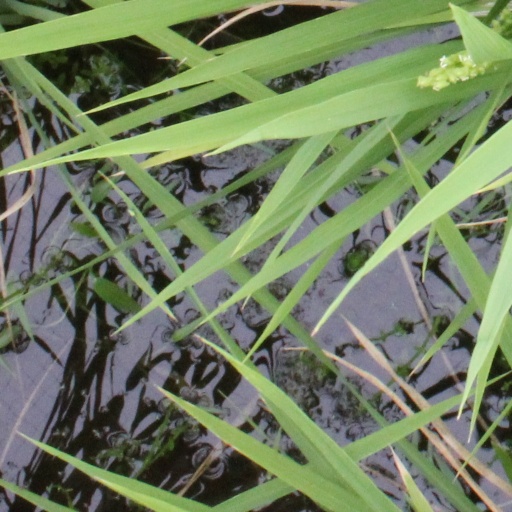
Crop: rice